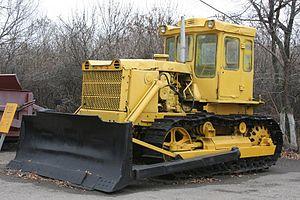
L'usine de tracteurs de Tcheliabinsk est une importante usine située à Tcheliabinsk, en Russie. Elle est créée le 1ᵉʳ juin 1933.